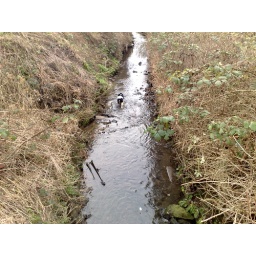
Barney walking down the stream in the allotments behind our house